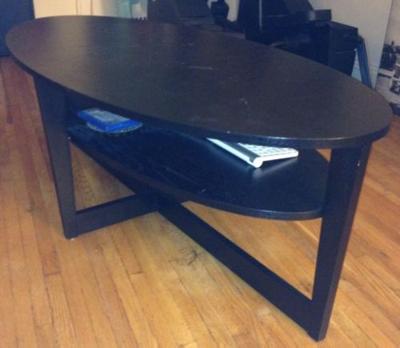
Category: table